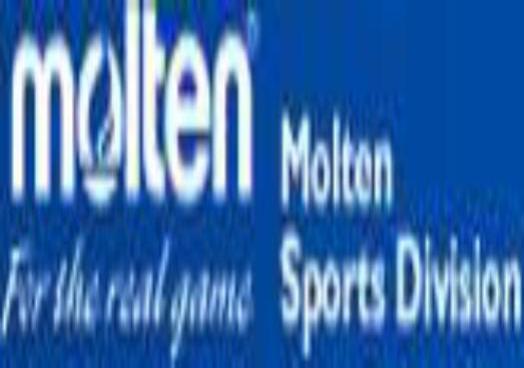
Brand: molten
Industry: Sports